Indian art

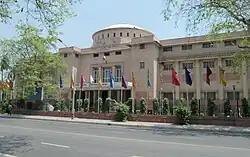
National Museum, New Delhi

The Indian subcontinent has the longest continuous legacy of jewellery-making, with a history of over 5,000 years. Using jewellery as a store of capital remains more common in India than in most modern societies, and gold appears always to have been strongly preferred for the metal. India and the surrounding areas were important sources of high-quality gemstones, and the jewellery of the ruling class is typified by using them lavishly. One of the first to start jewellery-making were the people of the Indus Valley civilization. Early remains are few, as they were not buried with their owners.